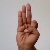
The image shows a hand gesture representing the letter 'F' in Indian Sign Language.